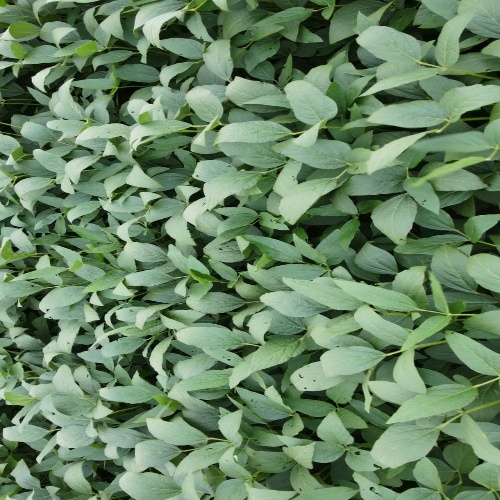
Label: Diabrotica_speciosa